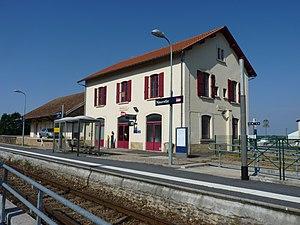
Gare de Naucelle